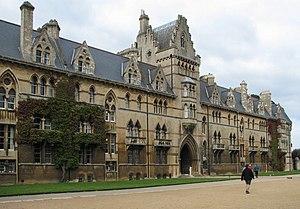
Meadow Building, Christ Church, Oxford, Angleterre
Christ Church, en latin Ædes Christi est l'un des collèges les plus grands et plus riches de l'université d'Oxford au Royaume-Uni. Il a été bâti en 1525 par le cardinal Wolsey, puis en 1532 par Henri VIII après la disgrâce de Wolsey. Sa chapelle est la cathédrale Christ Church, siège de l'évêché d'Oxford. Treize premiers ministres britanniques ont fait leurs études à Christ Church, soit autant que le nombre total de l'ensemble des autres collèges d'Oxford.